Roy Mayorga

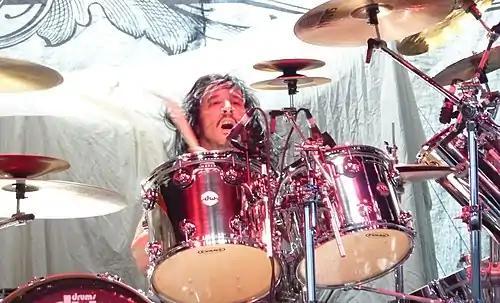
Mayorga performing in 2010

Mayorga also does classical film scoring, working on films such as "Legion" (2004) and "Shudder" (2007).